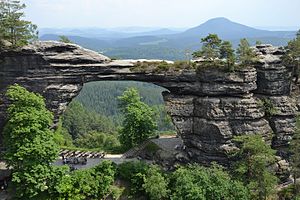
Nationalpark Bøhmisk Schweiz / Galleri
Nationalpark Bøhmisk Schweiz er en nationalpark i det nordlige Tjekkiet. Parken blev oprettet i 2000 og omfatter en del af Elbens Sandstensbjerge.